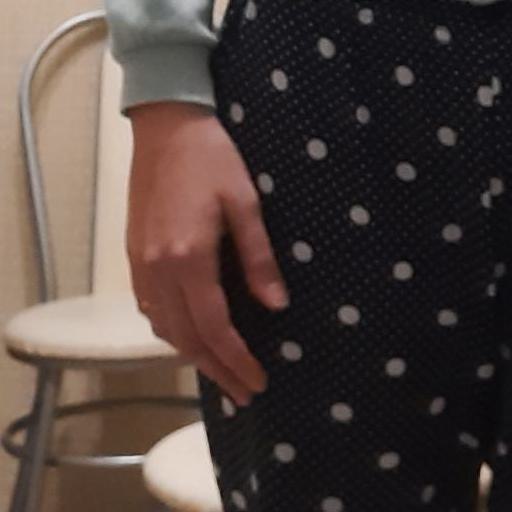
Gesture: no_gesture